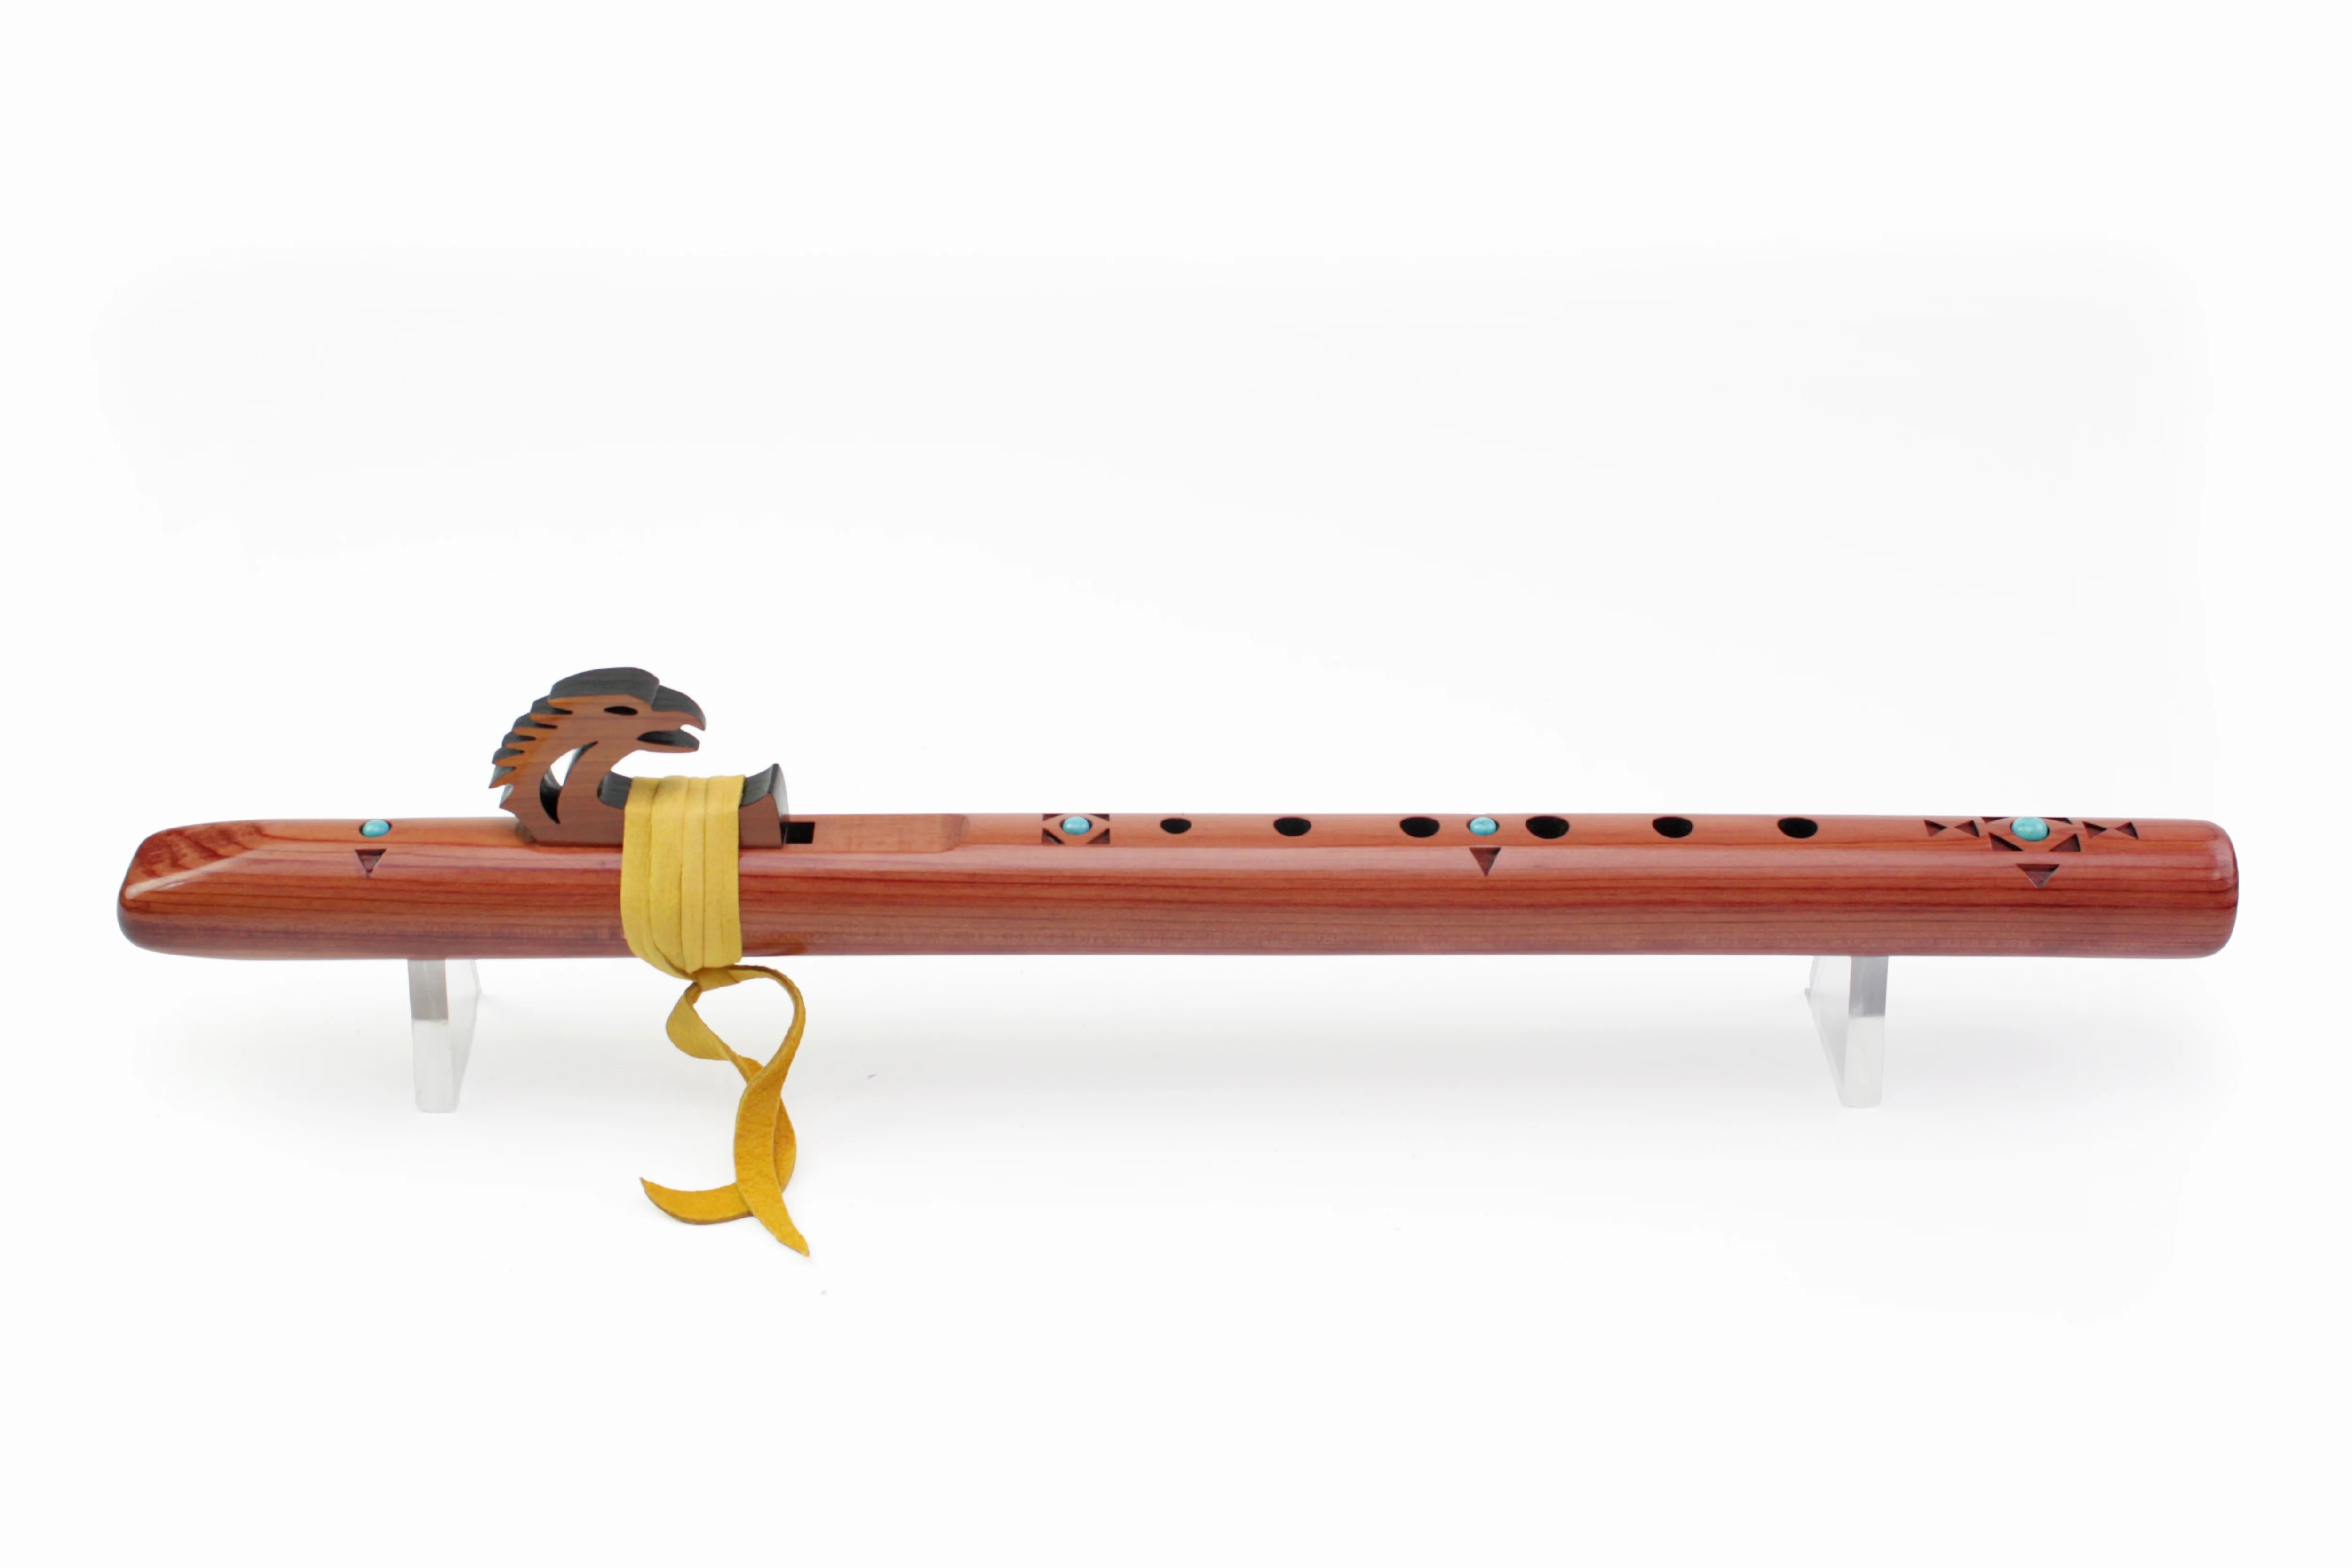
Flauto Nativo: Sparrow Hawk in La minore – Cedro Aromatico con Turchese
Il Flauto Sparrow Hawk in tonalità di La minore (A minor, 440 Hz) è tra i più popolari e apprezzati della collezione. Realizzato da un unico pezzo di Cedro Aromatico, presenta eleganti cabochon in Turchese che arricchiscono lo strumento sia dal punto di vista estetico che artistico. Il Cedro Aromatico, con le sue venature che spaziano dal rosso borgogna all’arancio e fino al giallo del durame, rende ogni flauto unico e irripetibile. Con una lunghezza di 48 cm, lo Sparrow Hawk in La minore è facile da suonare e perfetto anche per chi si avvicina per la prima volta al mondo dei flauti nativi. La sua voce musicale è calda e rassicurante, con un timbro di tonalità media che lo rende versatile per accompagnamenti e melodie. Può essere suonato anche nella relativa scala maggiore di Do (C major). Questo modello include il nuovo fetish design 2025 e mantiene la qualità artigianale che contraddistingue i flauti High Spirits da oltre 30 anni, garantendo uno strumento dal suono impeccabile e dall’estetica raffinata. Il flauto è a sei fori e viene fornito con una legatura in pelle per coprire il terzo foro dall’alto (il sesto foro), rendendolo più semplice in configurazione a cinque fori. La legatura può essere rimossa per passare facilmente alla configurazione completa. 🎵 Caratteristiche principali: Tonalità: La minore (A minor), suonabile anche in Do maggiore Lunghezza: 48 cm (19") Legno: Cedro Aromatico con cabochon in Turchese Rifinitura: Oli naturali non tossici Suono: caldo, avvolgente e rassicurante, mid-tone Perfetto per principianti e musicisti di tutti i livelli Fetish design 2025 incluso Configurazione a 5 o 6 fori con legatura in pelle inclusa Ogni flauto è un pezzo unico grazie alle naturali venature del legno
Brand: Vibrasonic
Category: Arts & Entertainment > Hobbies & Creative Arts > Musical Instruments > Woodwinds > Flutes > Bass Flutes